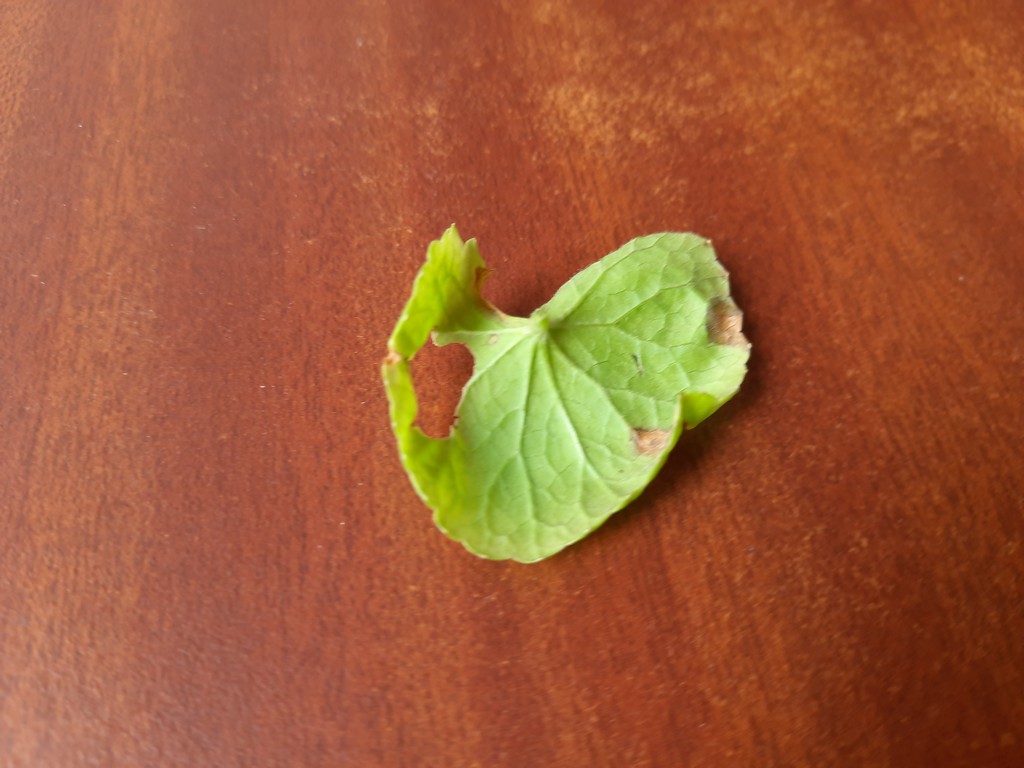
Label: Unhealthy